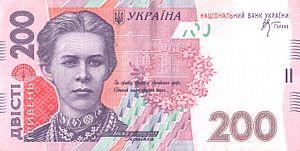
La hryvnia est la devise monétaire de l’Ukraine depuis le 2 septembre 1996, date à laquelle elle a remplacé le karbovanets ukrainien au taux d'une hryvnia pour 100 000 karbovantsiv. La hryvnia se subdivise en 100 kopecks.